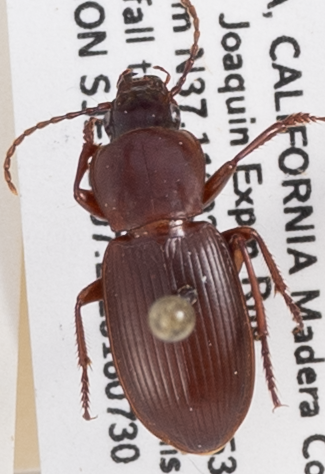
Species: Pterostichus (Hypherpes) sp.
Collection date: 2018-07-30
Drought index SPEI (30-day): -2.09
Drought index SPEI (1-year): -0.39
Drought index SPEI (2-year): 0.71